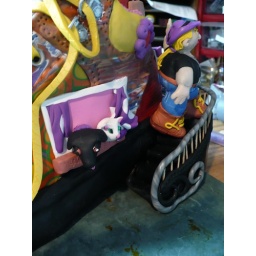
dogs in window and steps